Specimens of Tyrannosaurus

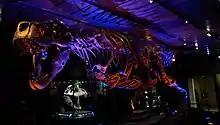
Victoria on display at HMNS

Commercial paleontologist Craig Pfister discovered the specimen in the lower Hell Creek Formation in Carter County, Montana, in 2010. Its excavation and preservation lasted four years. It was later sold to Danish-born investment banker Niels Nielsen, who loaned the specimen to the Museum für Naturkunde in Berlin, Germany, for research and exhibition. It has been on display at Museum für Naturkunde between 2015 and 2020, moving to the Natural History Museum of Denmark for one year, and expected back in 2021. Nielsen and his friend Jens Jensen named the specimen Tristan-Otto (short: Tristan) for their sons. The Museum für Naturkunde Berlin lists it under specimen number MB.R.91216. Several European museums have "Tyrannosaurus" casts (replicas) or parts, but Tristan is one of only two original skeletons on display in the continent (the other is "Trix" in the Netherlands). The matte-black fossilised skeleton is about long and tall at the hips. Tristan is among the most complete known "Tyrannosaurus" skeletons: It was re-assembled from about 300 separate parts, 170 of which are original (including 98% of the skull and all the teeth), the rest reproductions. It is estimated to have died when about 20 years old and it was in poor health, having several bone fractures, bite marks to the skull and signs of disease in the jaw. The disease present in Tristan's jaw was suggested to be a case of tumefactive osteomyelitis.